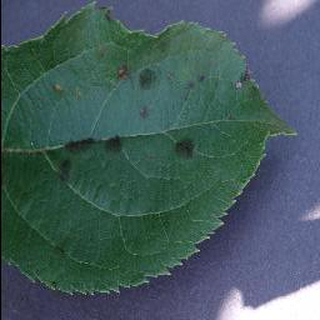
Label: apple_apple_scab